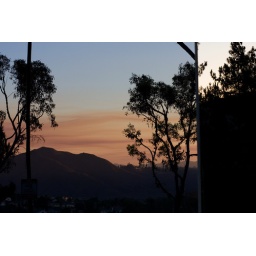
The view reflected in the office building windows